The Blood Demon

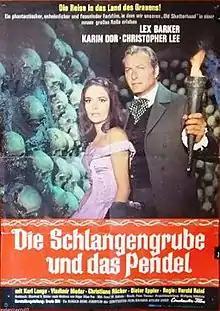
German theatrical release poster

The Blood Demon (Die Schlangengrube und das Pendel in West Germany), also known as The Torture Chamber of Dr. Sadism, The Snake Pit and the Pendulum, Blood of the Virgins, and Castle of the Walking Dead, is a 1967 West German horror film directed by Harald Reinl and starring Christopher Lee, Karin Dor, and Lex Barker.